David H. McConnell

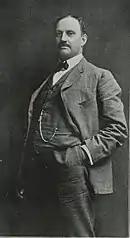
McConnell in 1905

On June 16, 1909, McConnell and Alexander D. Henderson, signed an agreement of Corporation for the California Perfume Company in the state of New Jersey. On January 28, 1916, the California Perfume Company was incorporated in the state of New York. McConnell, Henderson, and William Scheele were listed as company officials. The name, California Perfume Company, was a suggestion made by a friend of McConnell's who had written to him describing California because of the great abundance of flowers in California.